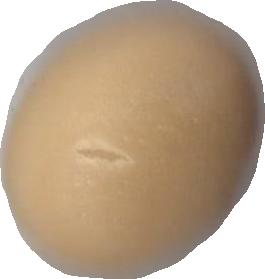
Variety: Dega